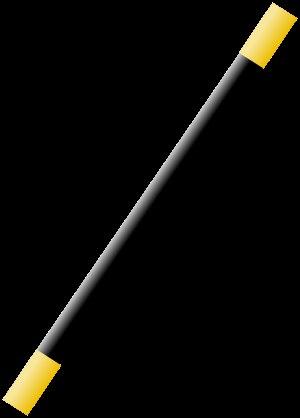
Dans l'univers de Naruto, la technique d'invocation est une technique permettant à son utilisateur de faire apparaître une créature, ou un objet, afin de l'aider au combat ou d'effectuer une tâche que l'invocateur ne peut réaliser seul.